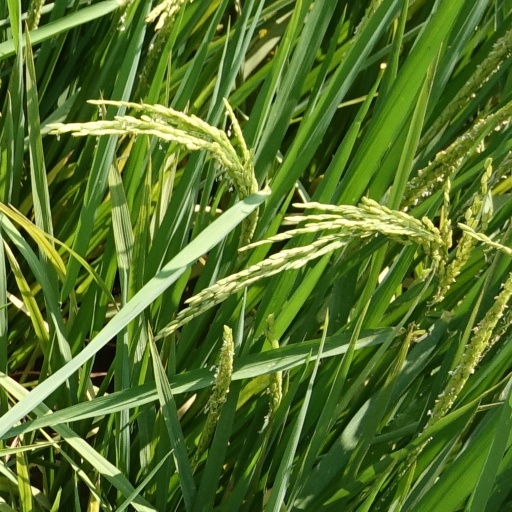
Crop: rice